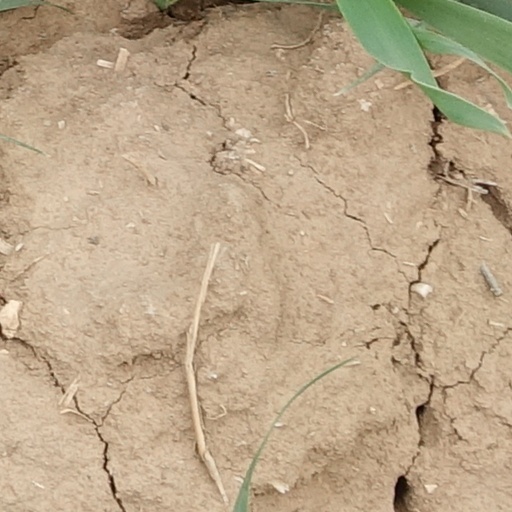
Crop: wheat